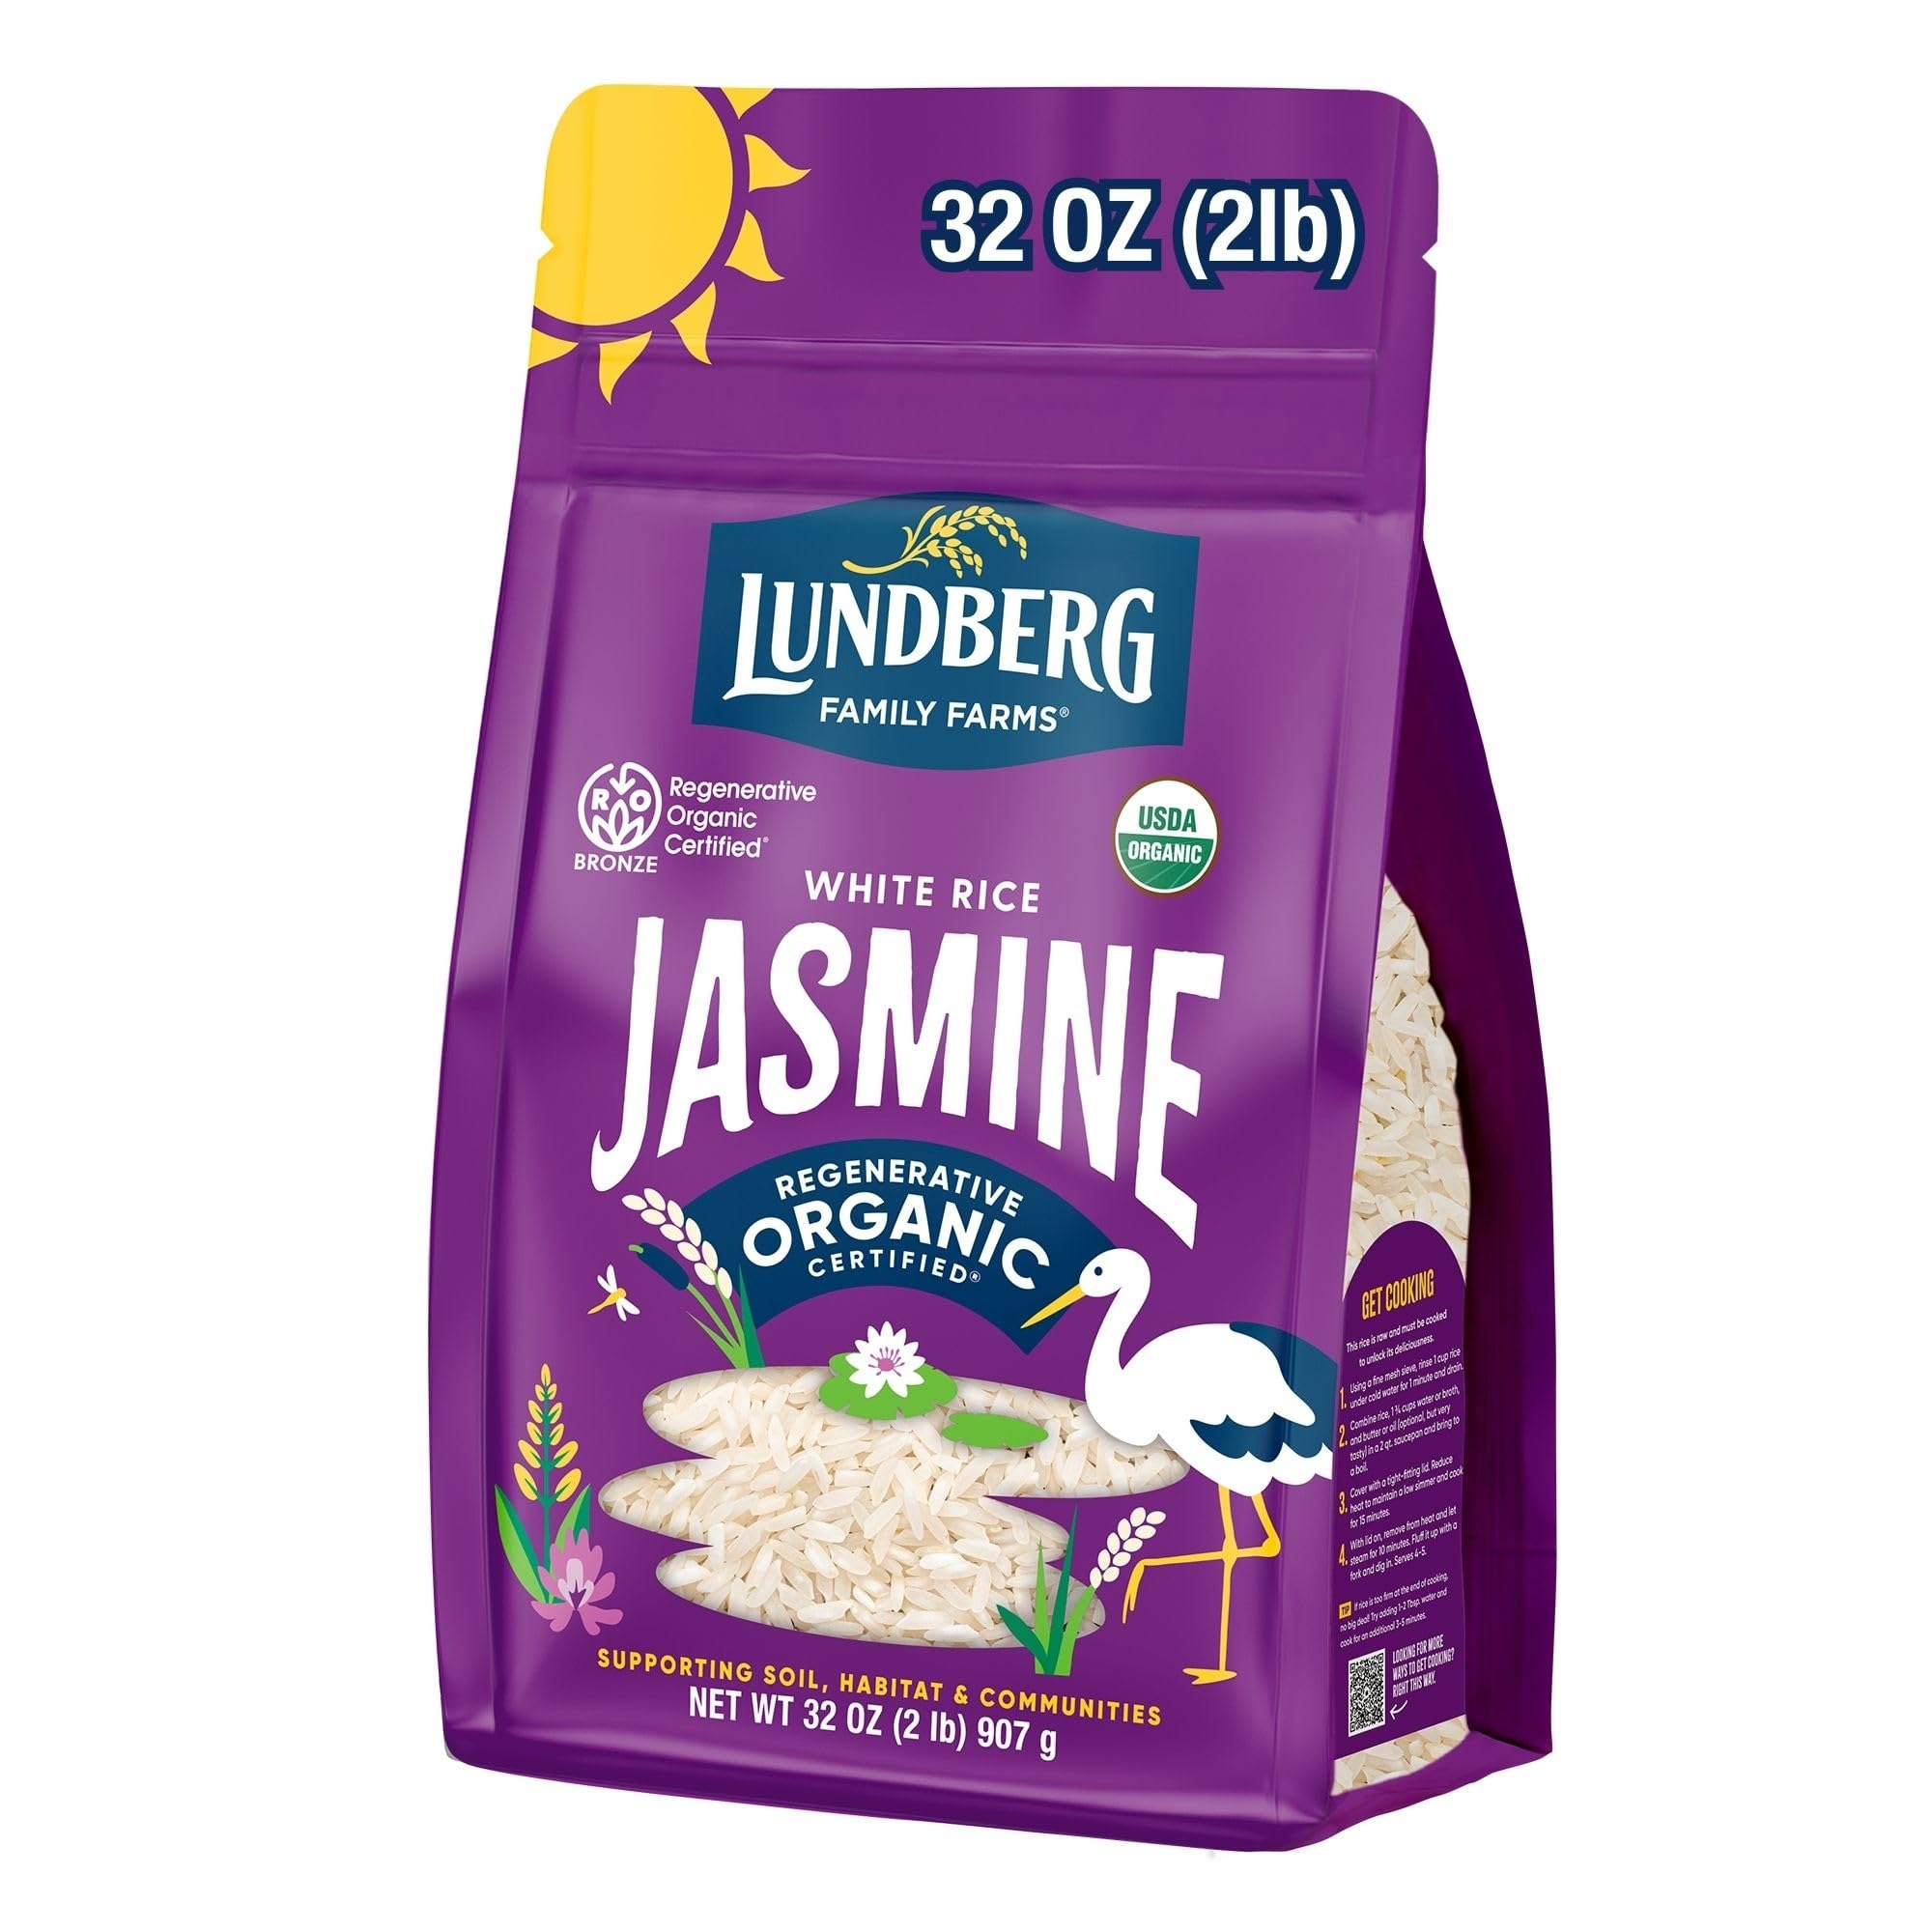
Item Name: LUNDBERG FAMILY FARMS Organic California White Jasmine Rice, 64 OZ
Bullet Point 1: No hydrogenated fats or high fructose corn syrup allowed in any food
Bullet Point 2: No bleached or bromated flour
Bullet Point 3: No synthetic nitrates or nitrites
Product Description: Meals
Value: 64.0
Unit: Ounce

Price: 7.99